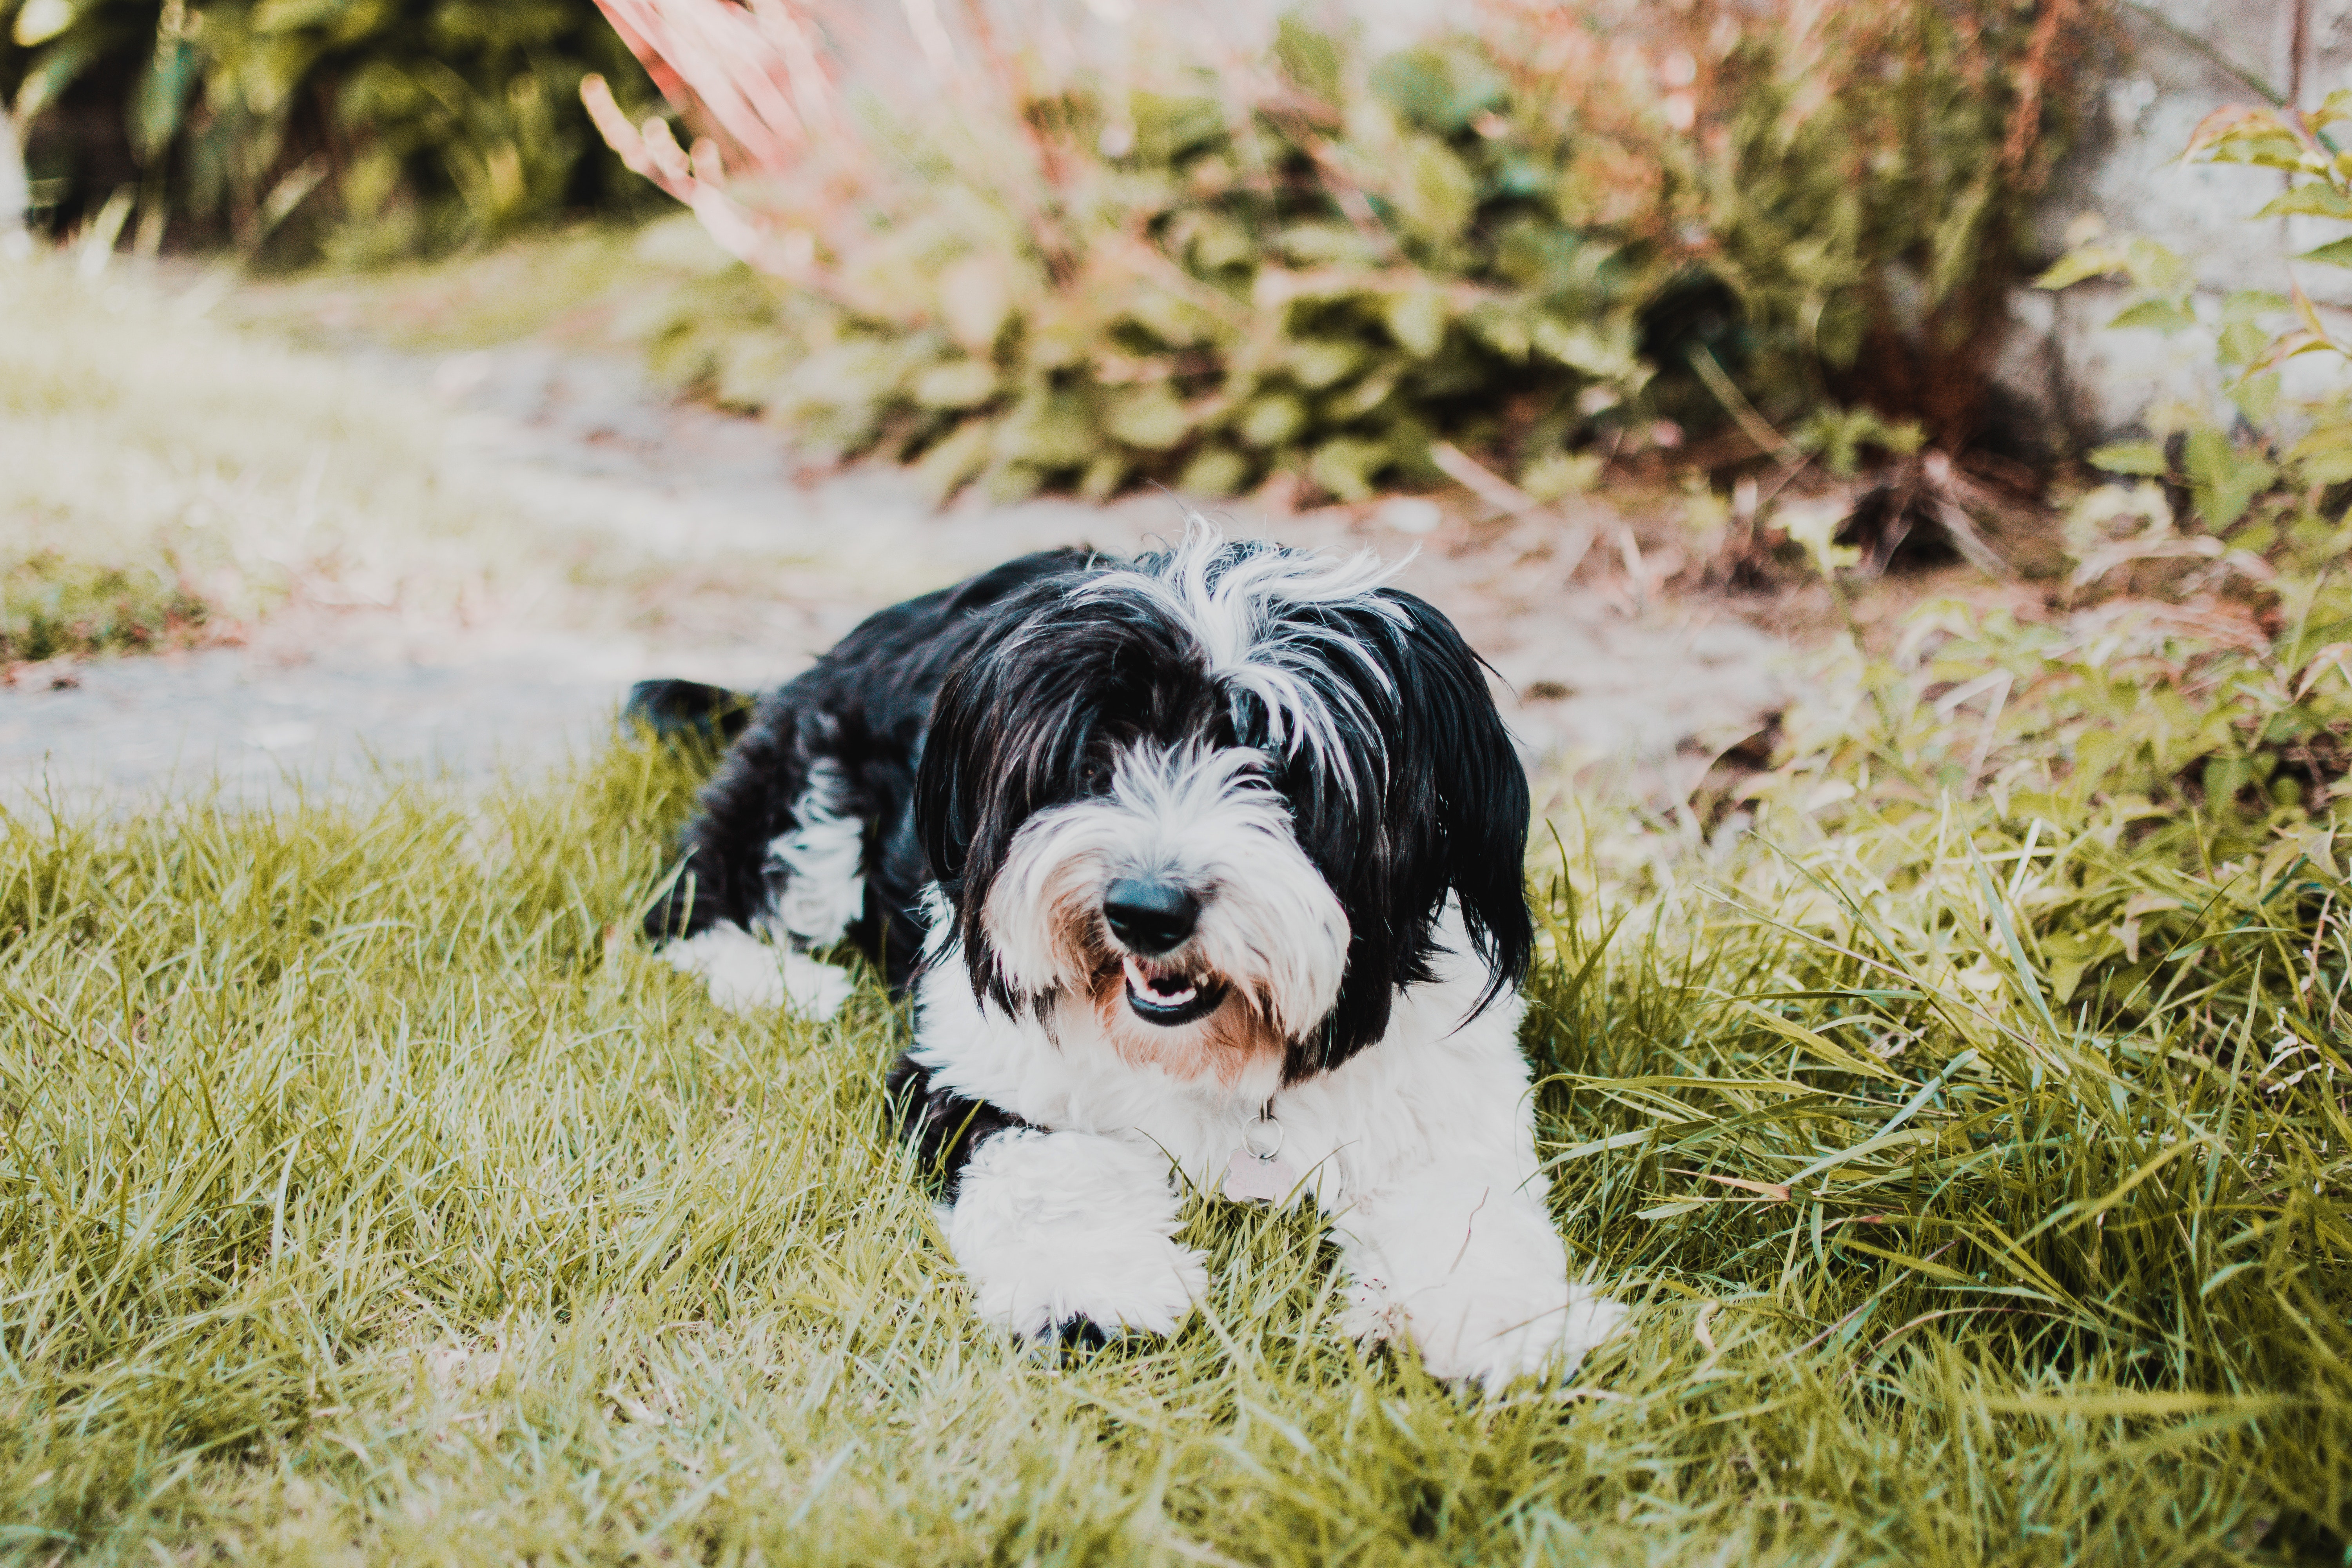
dog, mammal, vertebrate, dog breed, canidae, carnivore, petit basset griffon vend en, tibetan terrier, sporting group, Kyi leo, companion dog, rare breed dog, polish lowland sheepdog, havanese, puppy, herding dog, working dog